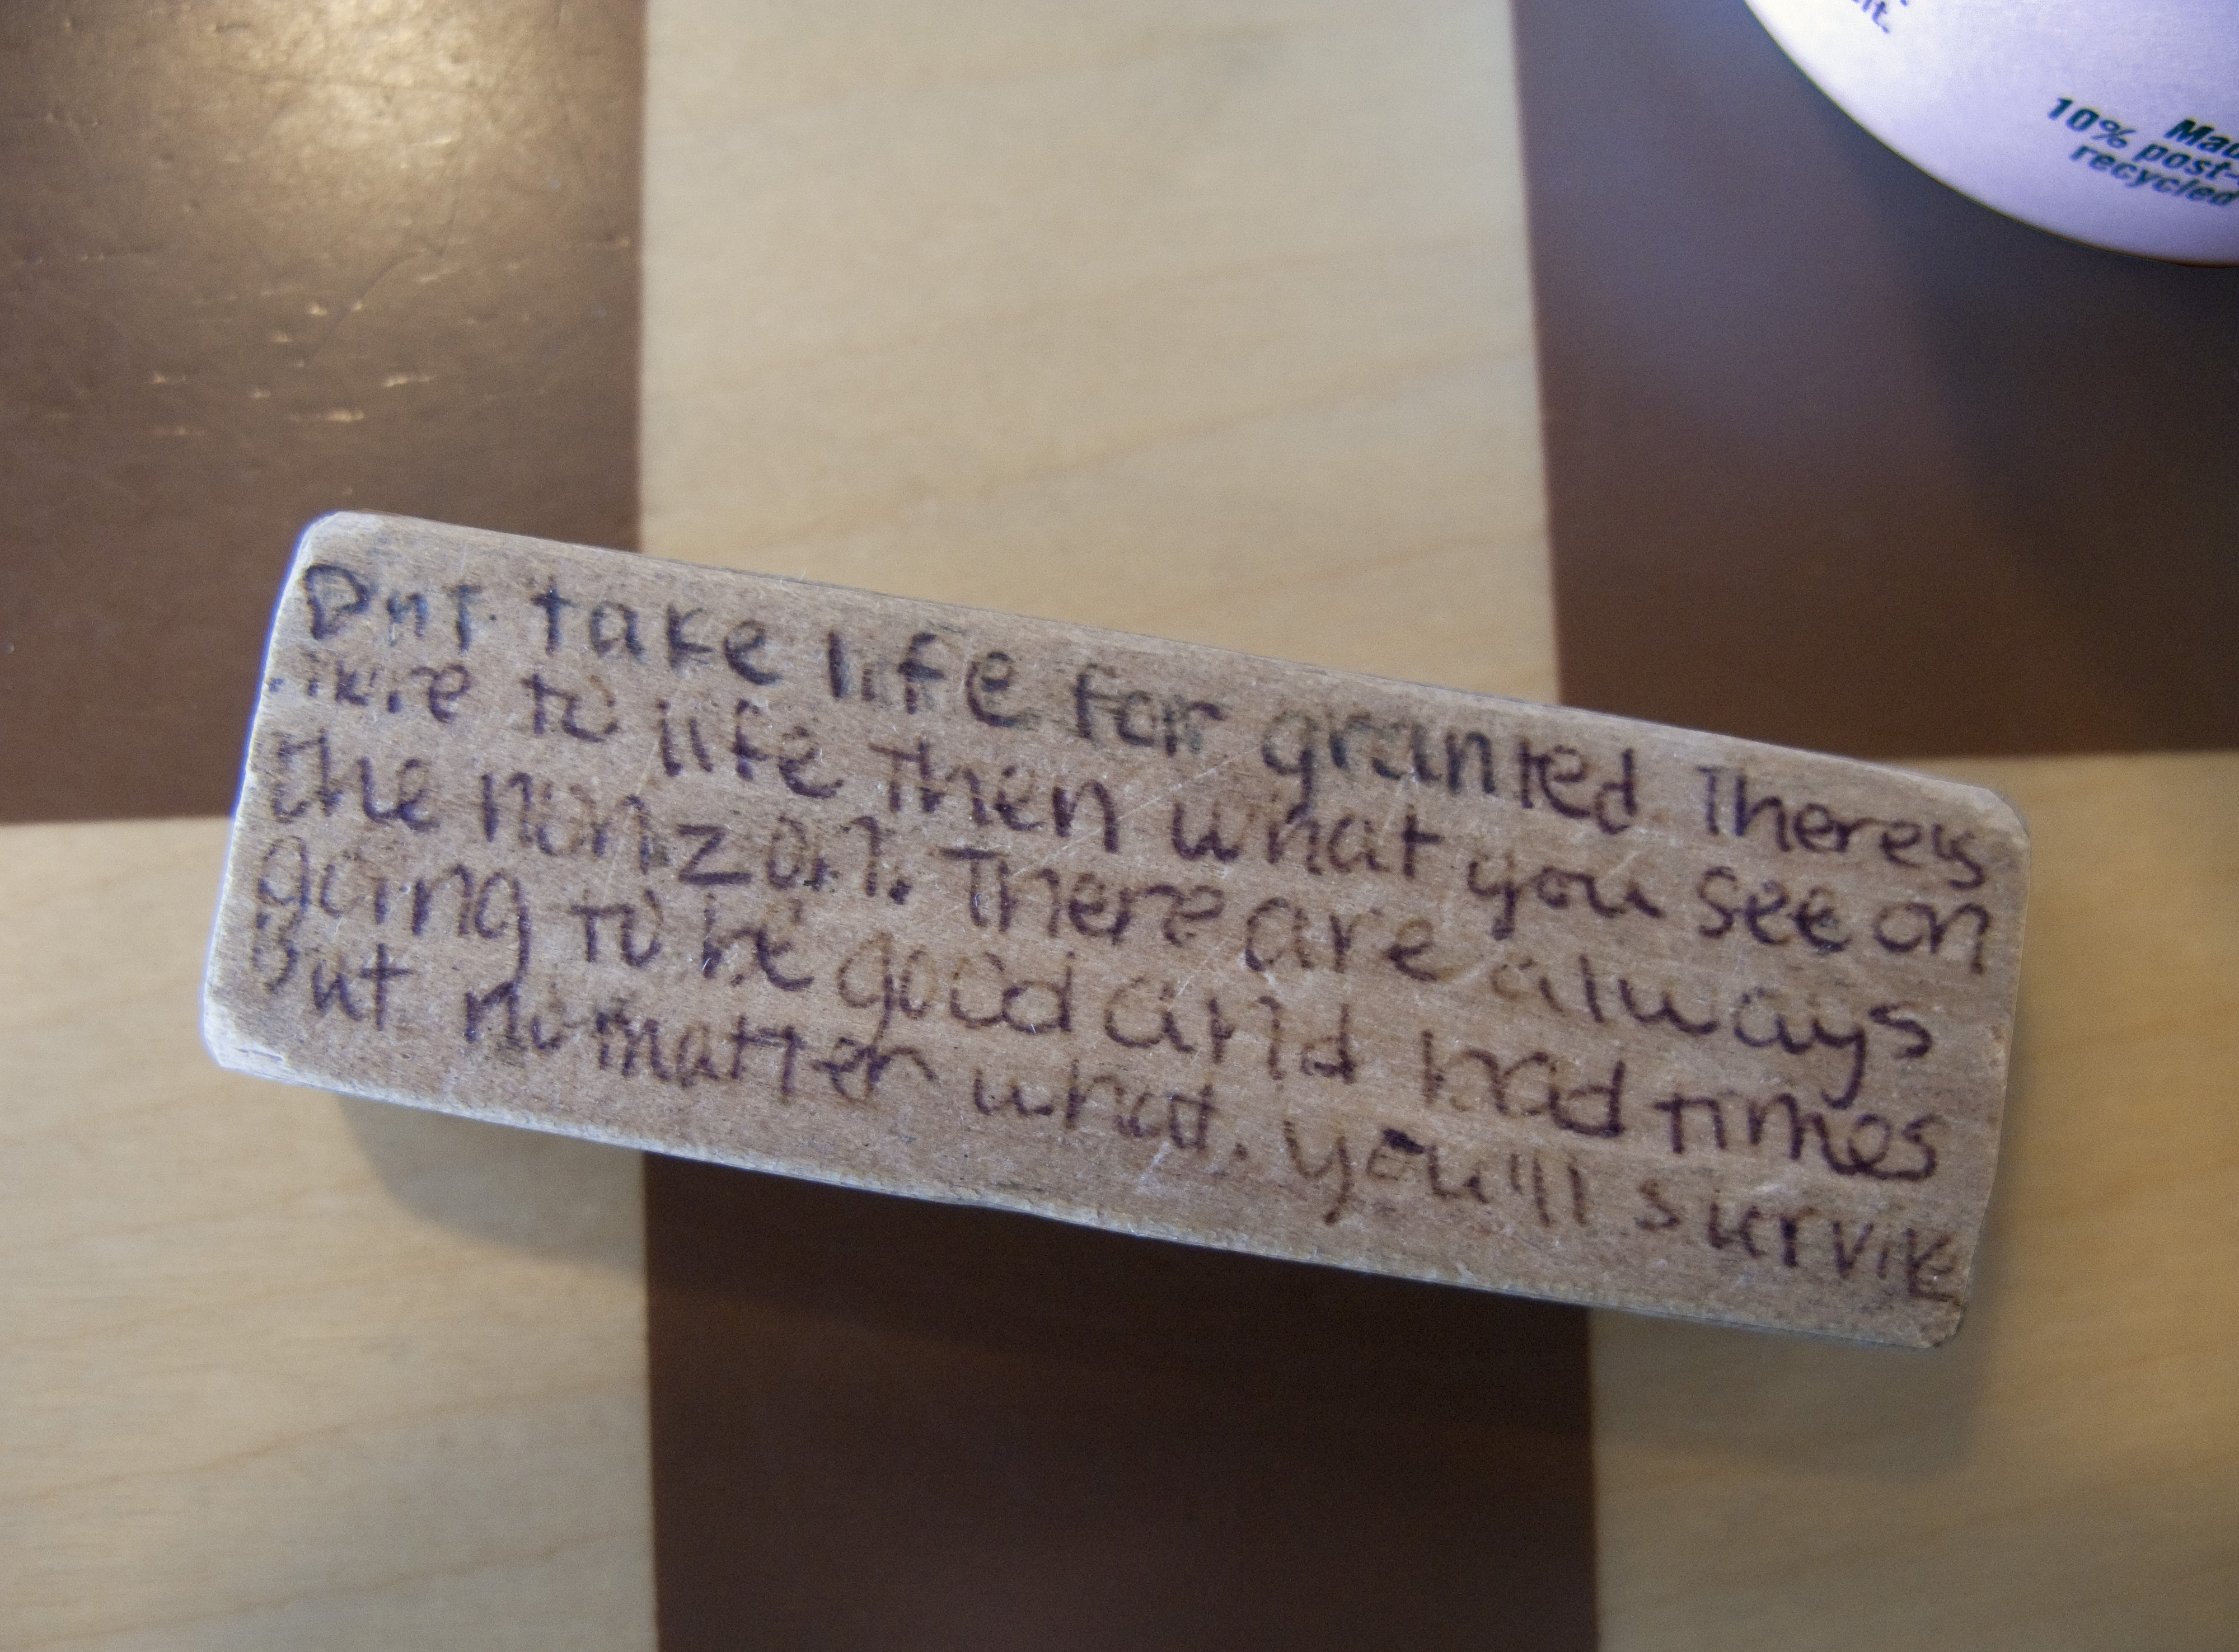
writing, wood, number, sign, label, starbucks, art, design, text, hope, shape, sacramento, jenga, youwillsurvive, messagetotheworld, tinygraffiti